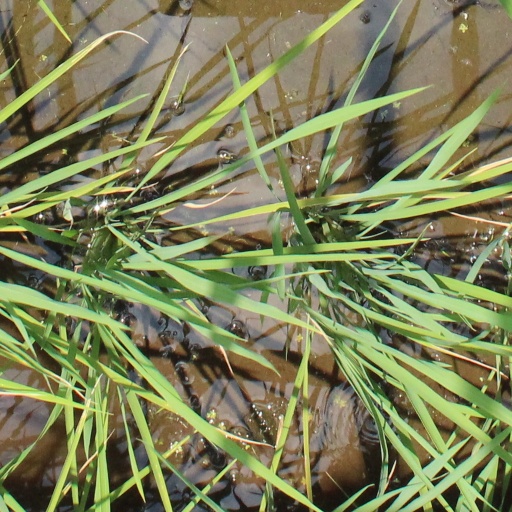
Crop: rice